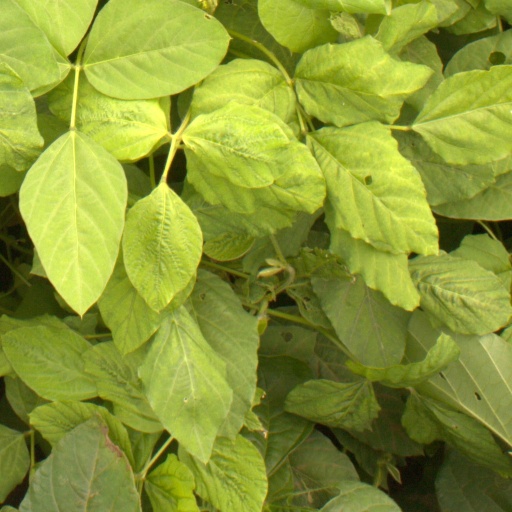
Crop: soybean